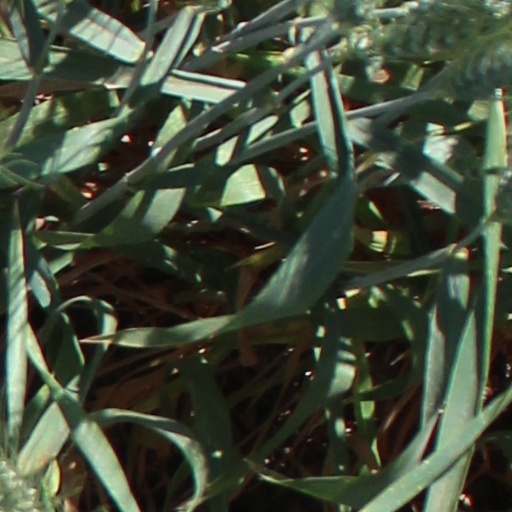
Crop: wheat